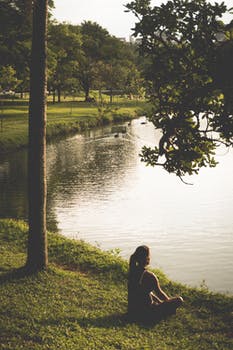
Label: No Watermark